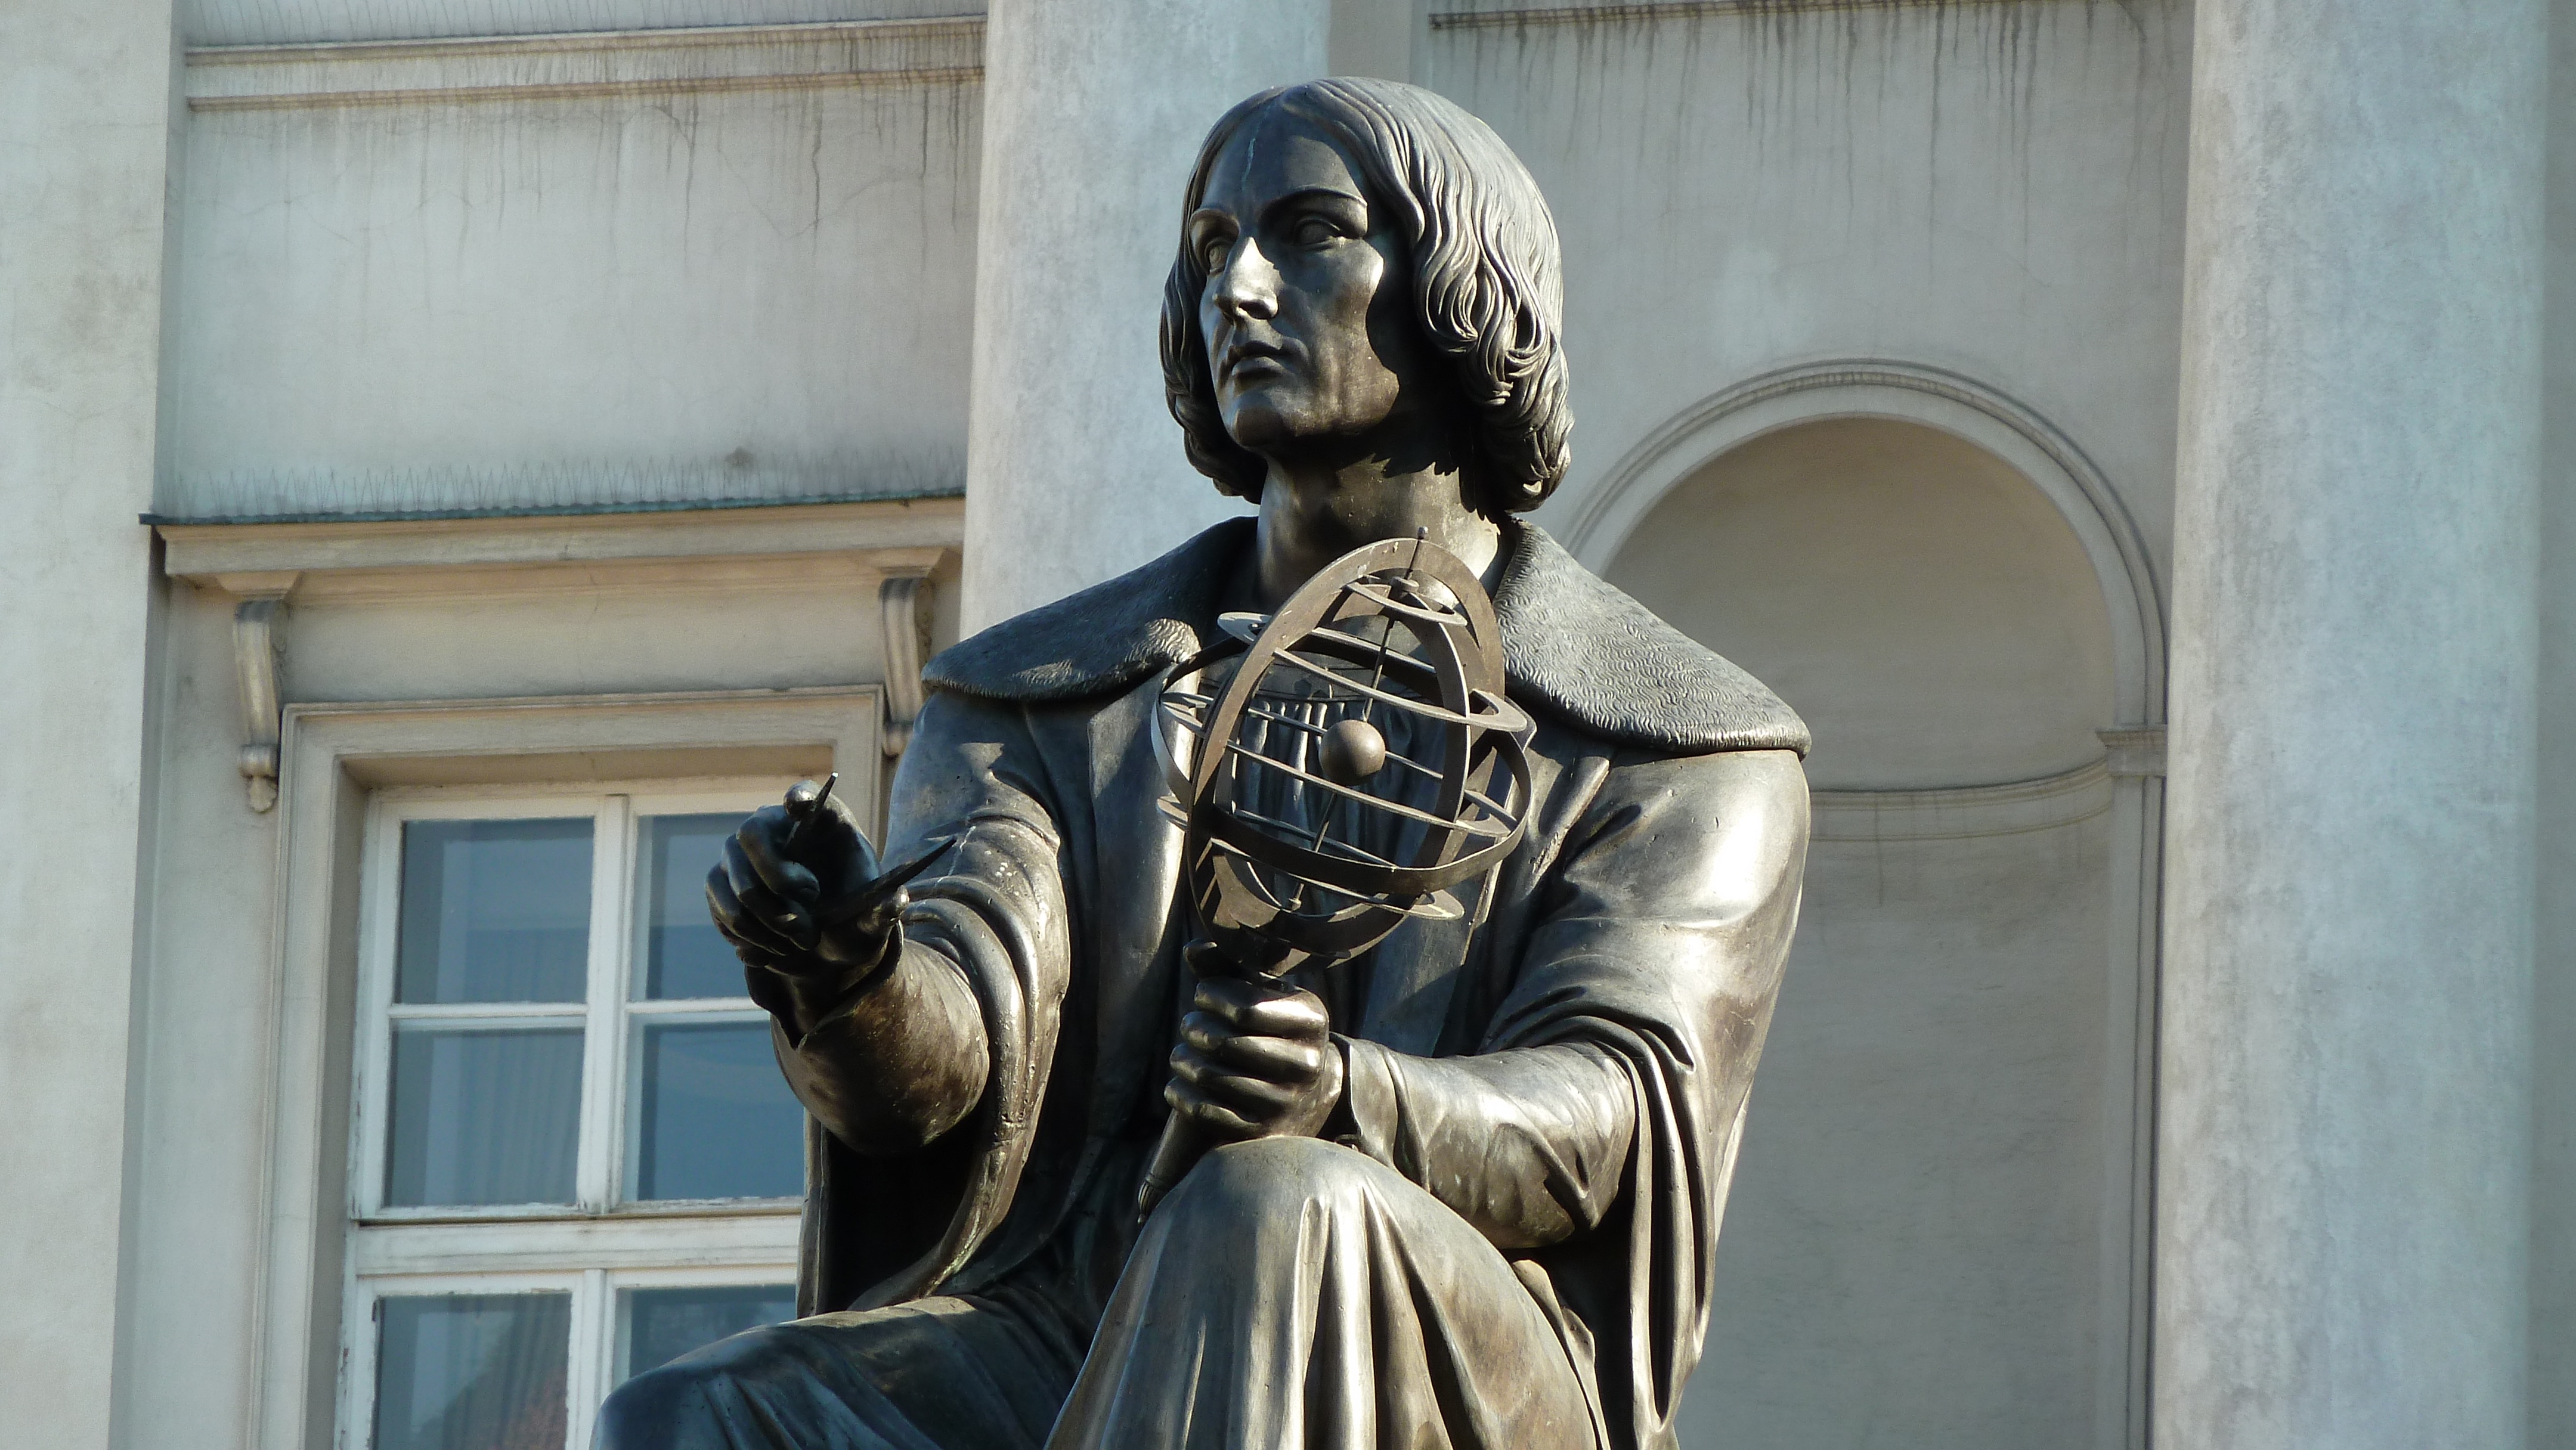
monument, statue, sculpture, art, temple, warsaw, ancient history, bertel thorvaldsen, nicholas kapadia, 1822